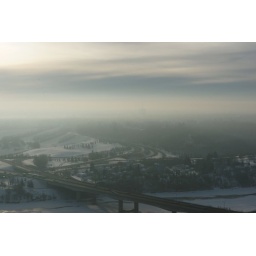
Taken from the balcony in our 25th floor room at the Coast Edmonton House.